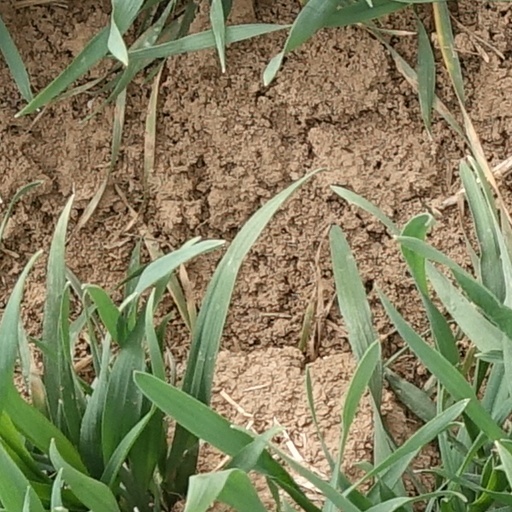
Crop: wheat